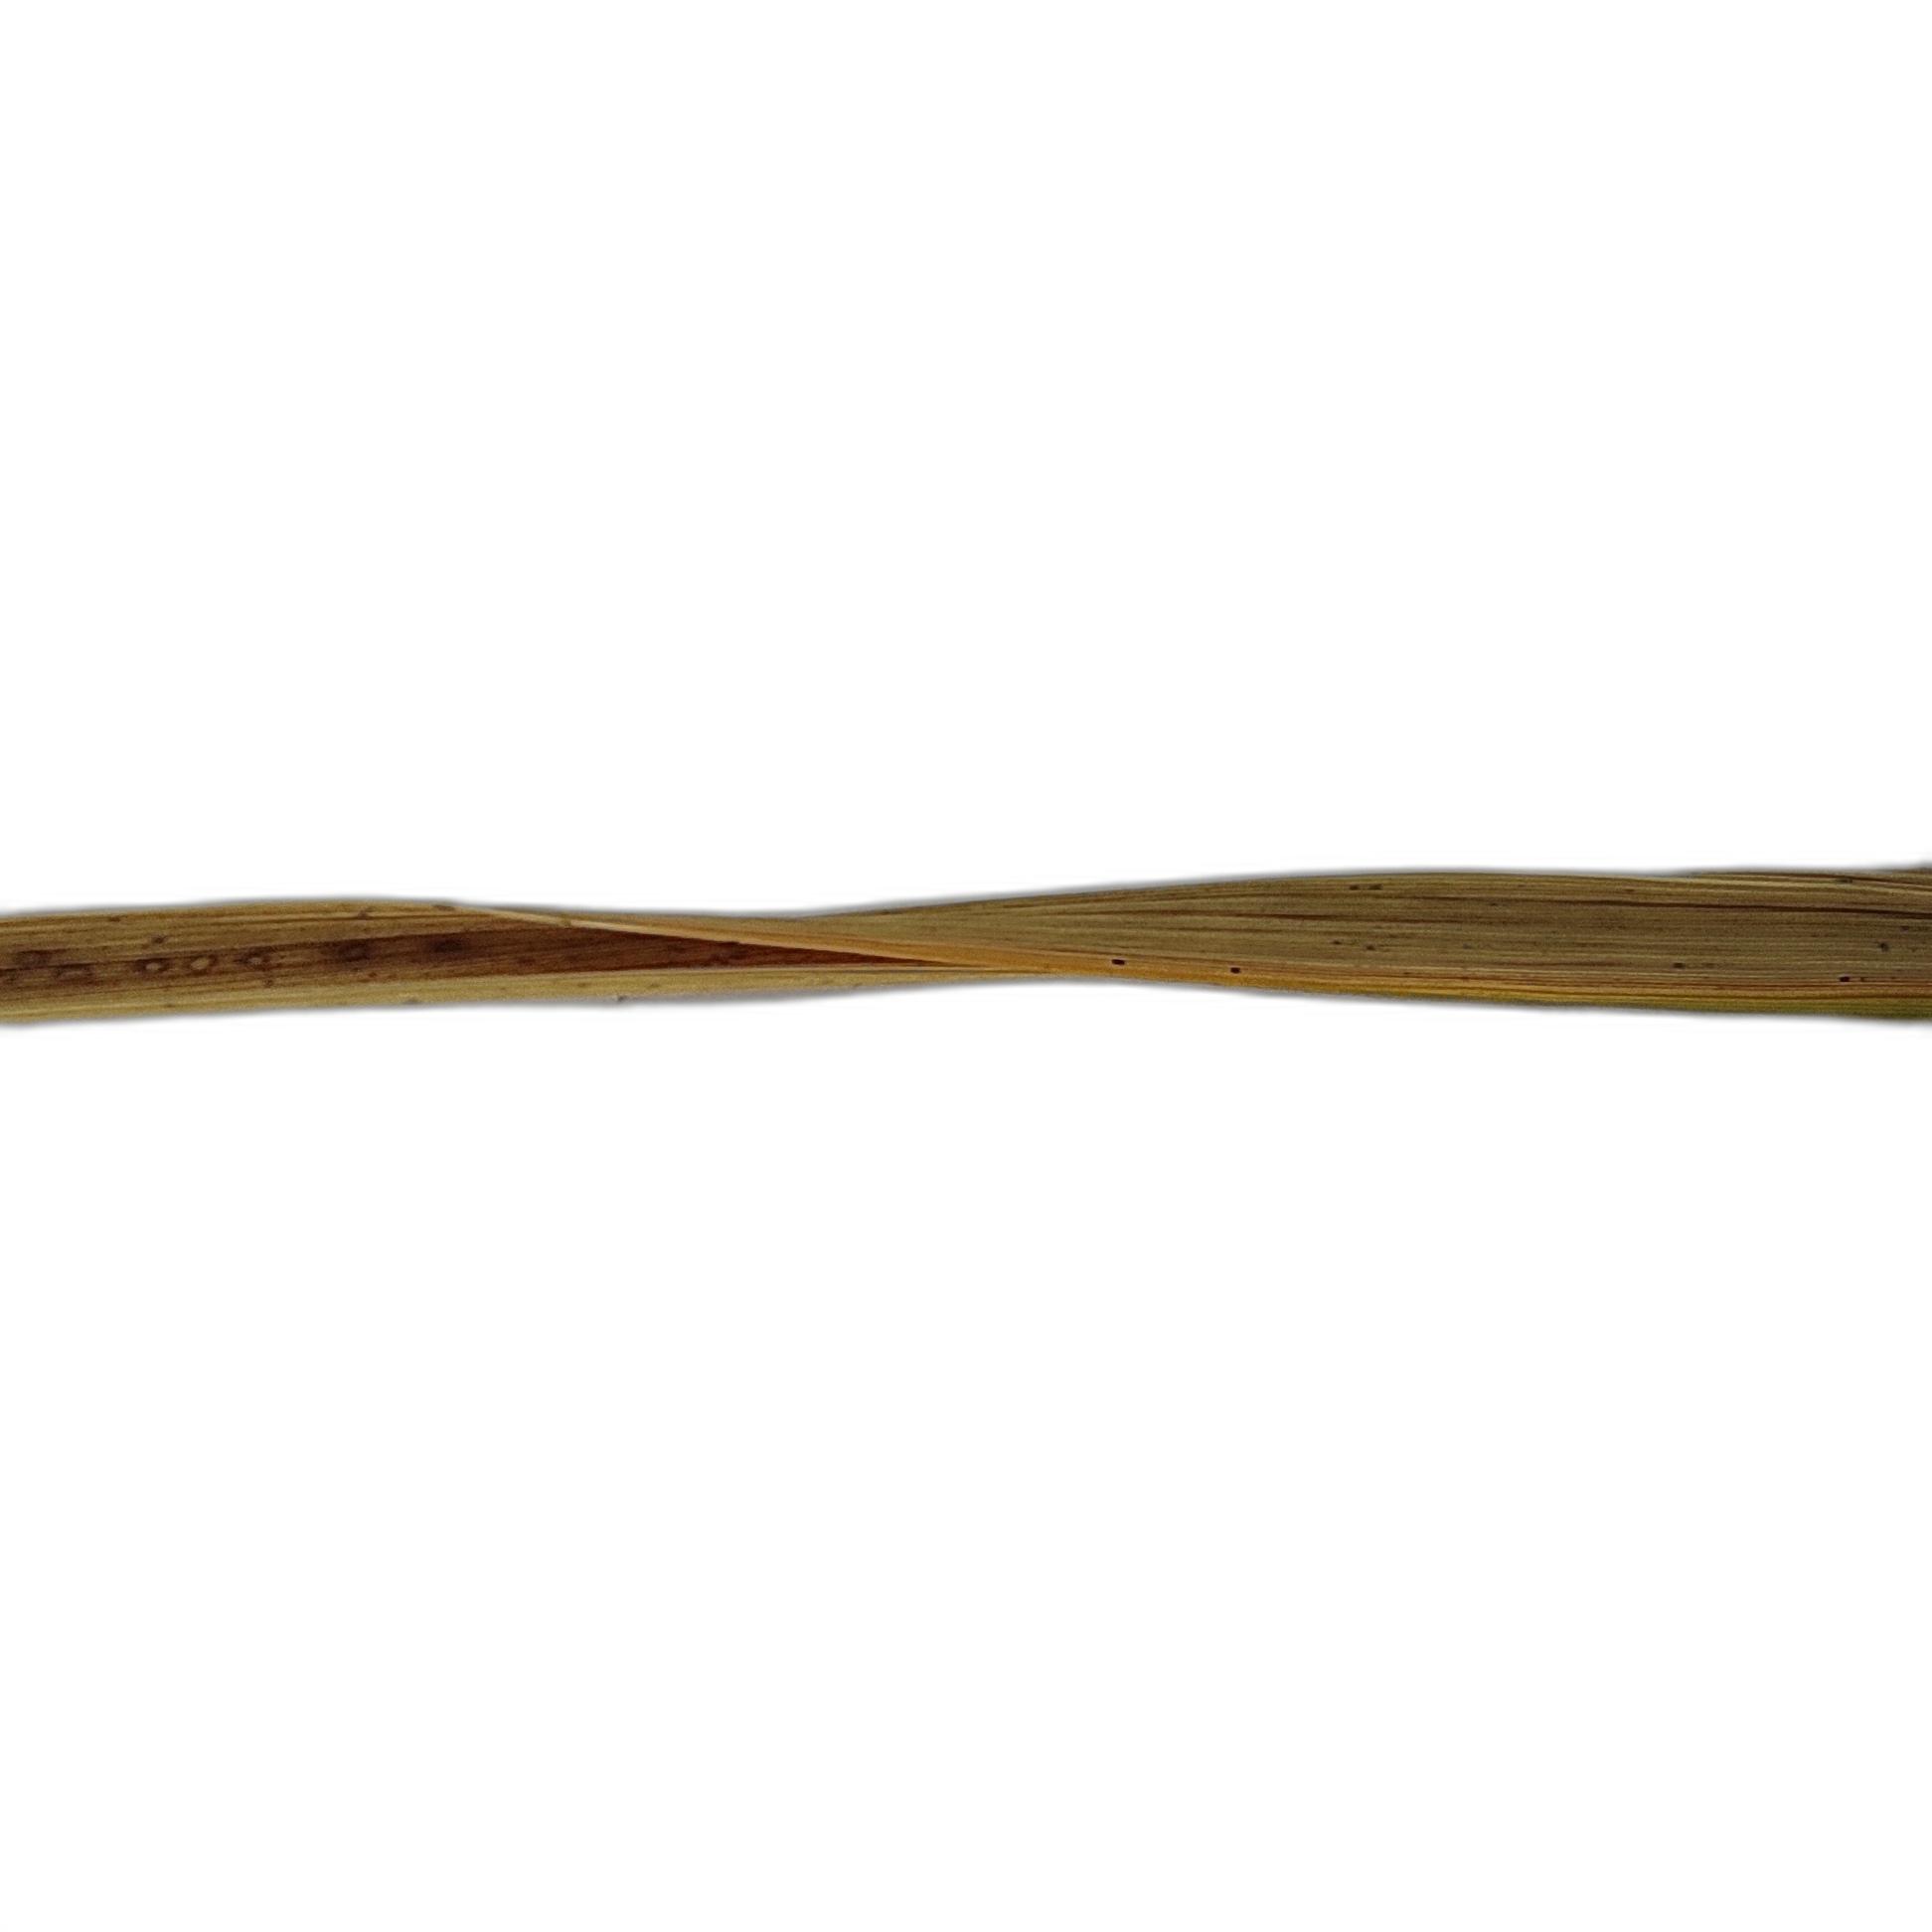
Label: Leaf Scald